2003 Rugby World Cup

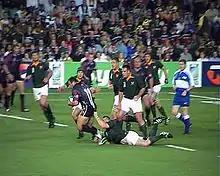
South Africa vs Georgia, 24 October 2003

The tournament's top point scorer was England's Jonny Wilkinson, who scored 113 points. Doug Howlett and Mils Muliaina scored the most tries, seven in total.